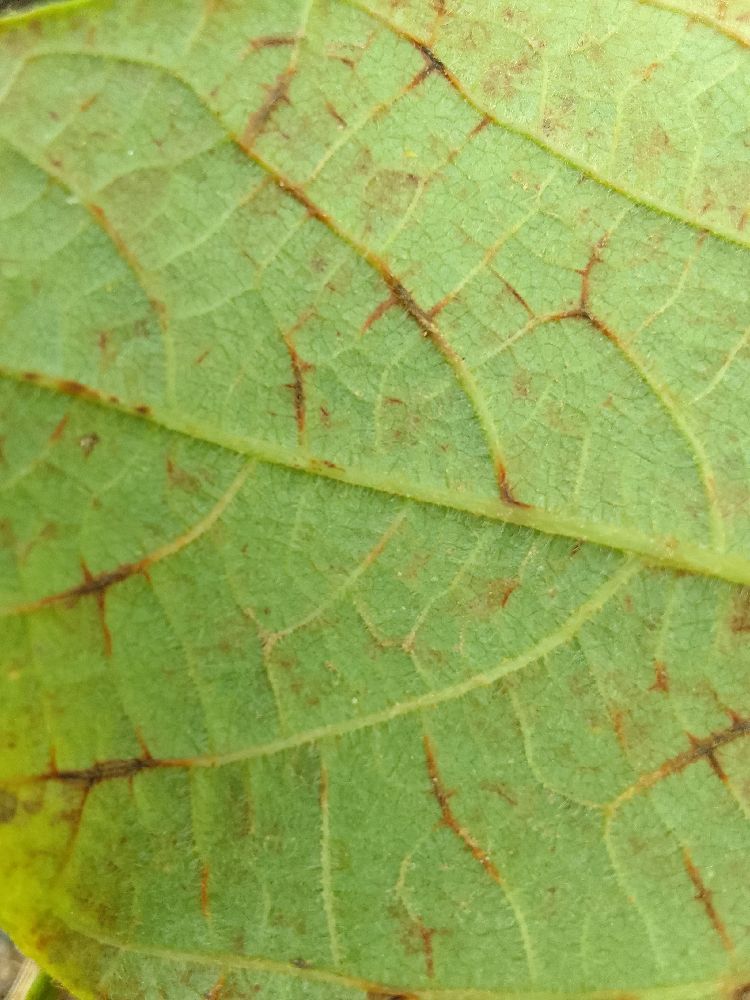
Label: anthracnose